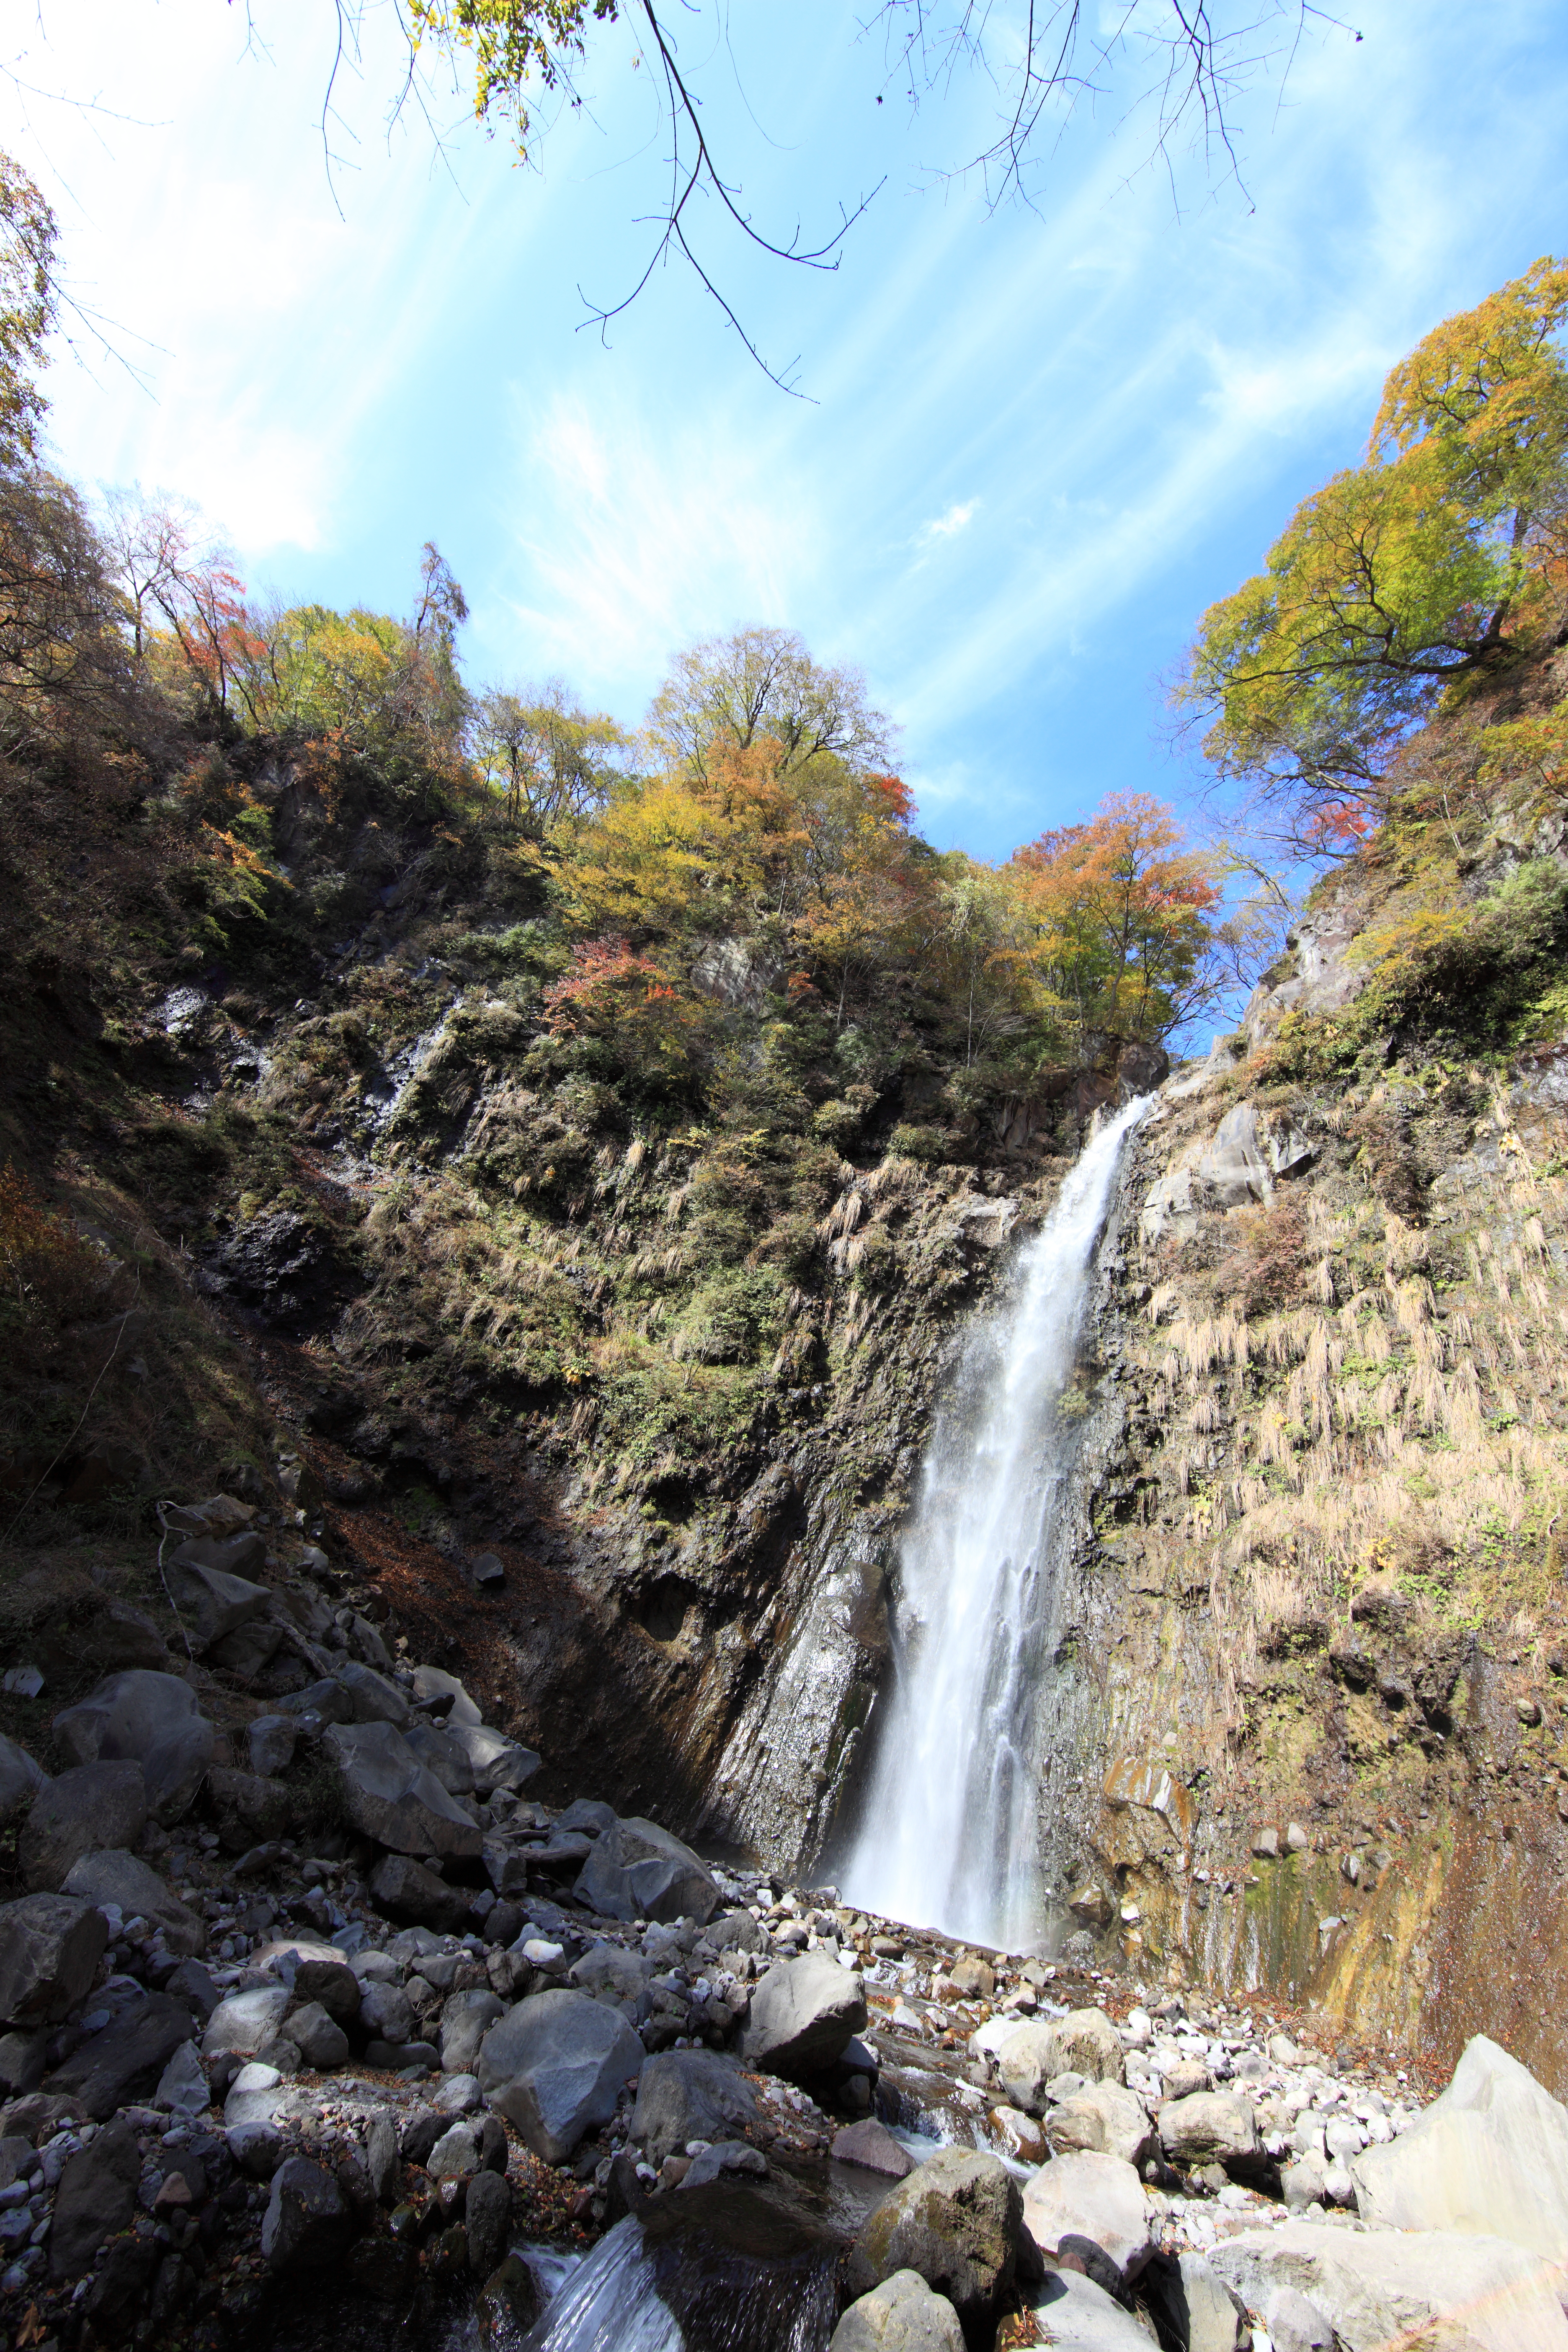
landscape, tree, water, nature, rock, waterfall, wilderness, mountain, river, valley, stream, high, autumn, rapid, season, body of water, 5d, hires, markii, water feature, hi, res, resolution, gunma, maebashi, fudohootaki